Megalesia

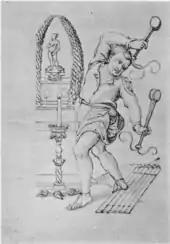
Illustration of the month of April based on the Calendar of Filocalus (354 AD), perhaps either a Gallus or a theatrical performer for the Megalesia

Roman bystanders seem to have perceived Megalesia as either characteristically "Greek"; or Phrygian. At the cusp of Rome's transition to Empire, the Greek Dionysius of Halicarnassus describes this procession as wild Phrygian "mummery" and "fabulous clap-trap", in contrast to the Megalesian sacrifices and games, carried out in what he admires as a dignified "traditional Roman" manner; Dionysius also applauds the wisdom of Roman religious law, which forbids the participation of any Roman citizen in the procession, and in the goddess's mysteries; Slaves are forbidden to witness any of this. In the late republican era, Lucretius vividly describes the procession's armed "war dancers" in their three-plumed helmets, clashing their shields together, bronze on bronze, "delighted by blood"; yellow-robed, long-haired, perfumed Galli waving their knives, wild music of thrumming tympanons and shrill flutes. Along the route, rose petals are scattered, and clouds of incense arise. The goddess's image, wearing the Mural Crown and seated within a sculpted, lion-drawn chariot, is carried high on a bier. The Roman display of Cybele's Megalesia procession as an exotic, privileged public pageant offers signal contrast to what is known of the private, socially inclusive Phrygian-Greek mysteries on which it was based.